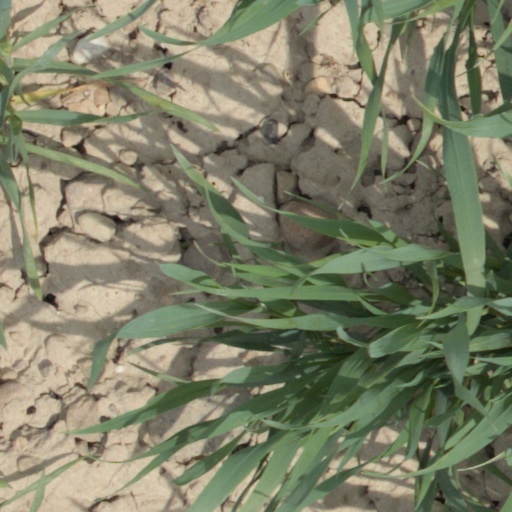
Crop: wheat